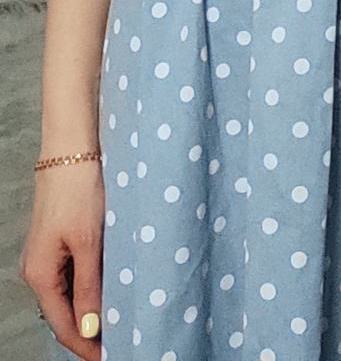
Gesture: no_gesture